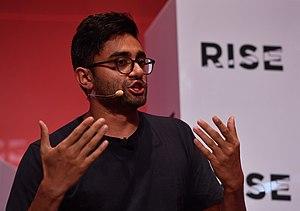
Aneesh Chaganty est un réalisateur et scénariste indien naturalisé américain, né en 1991 à Hyderabad dans le Telangana.